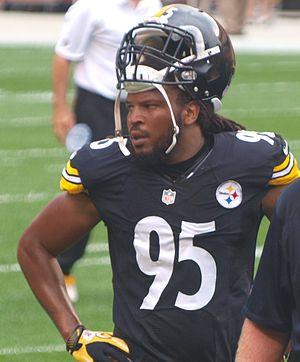
Jarvis Jones, né le 13 octobre 1989 à Columbus dans l'État de Géorgie, est un joueur américain de football américain au poste de linebacker.